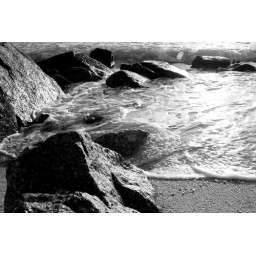
A small wave among the rocks in black and white. Location: Teluk Senangin, Perak